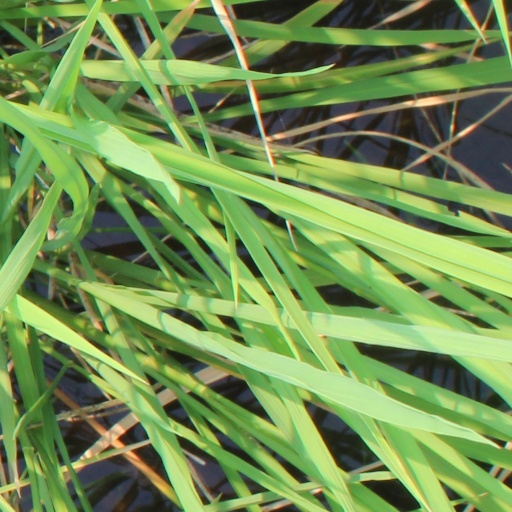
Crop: rice